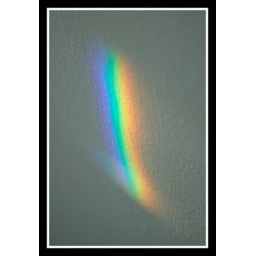
Morning sun was shining in from the window in the staircase. Created a light spectrum on the wall